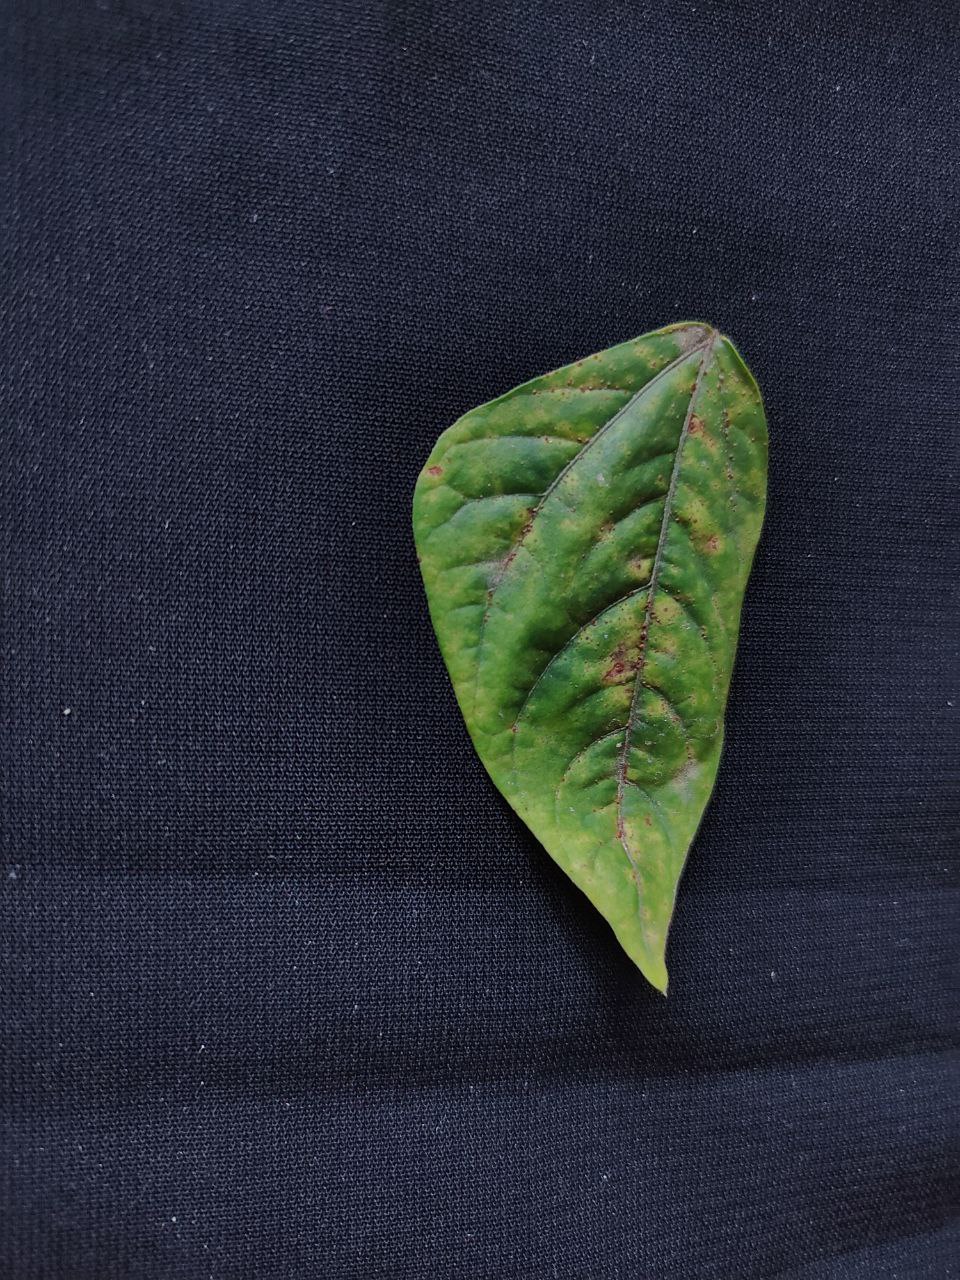
Crop: cowpea
Leaf condition: Septoria leaf spot